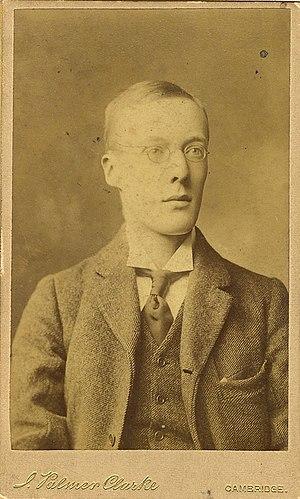
Edward Joseph Dent, souvent connu sous ses initiales E. J. Dent, est un musicologue, professeur et critique britannique.
Alessandro Scarlatti est l'un des principaux compositeurs de musique baroque et l'un des premiers grands musiciens classiques.